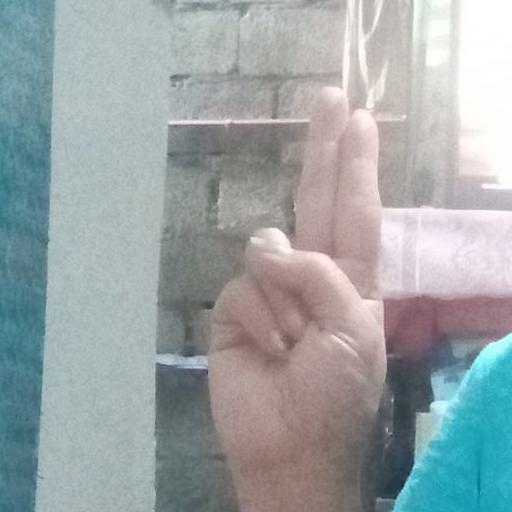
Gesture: two_up